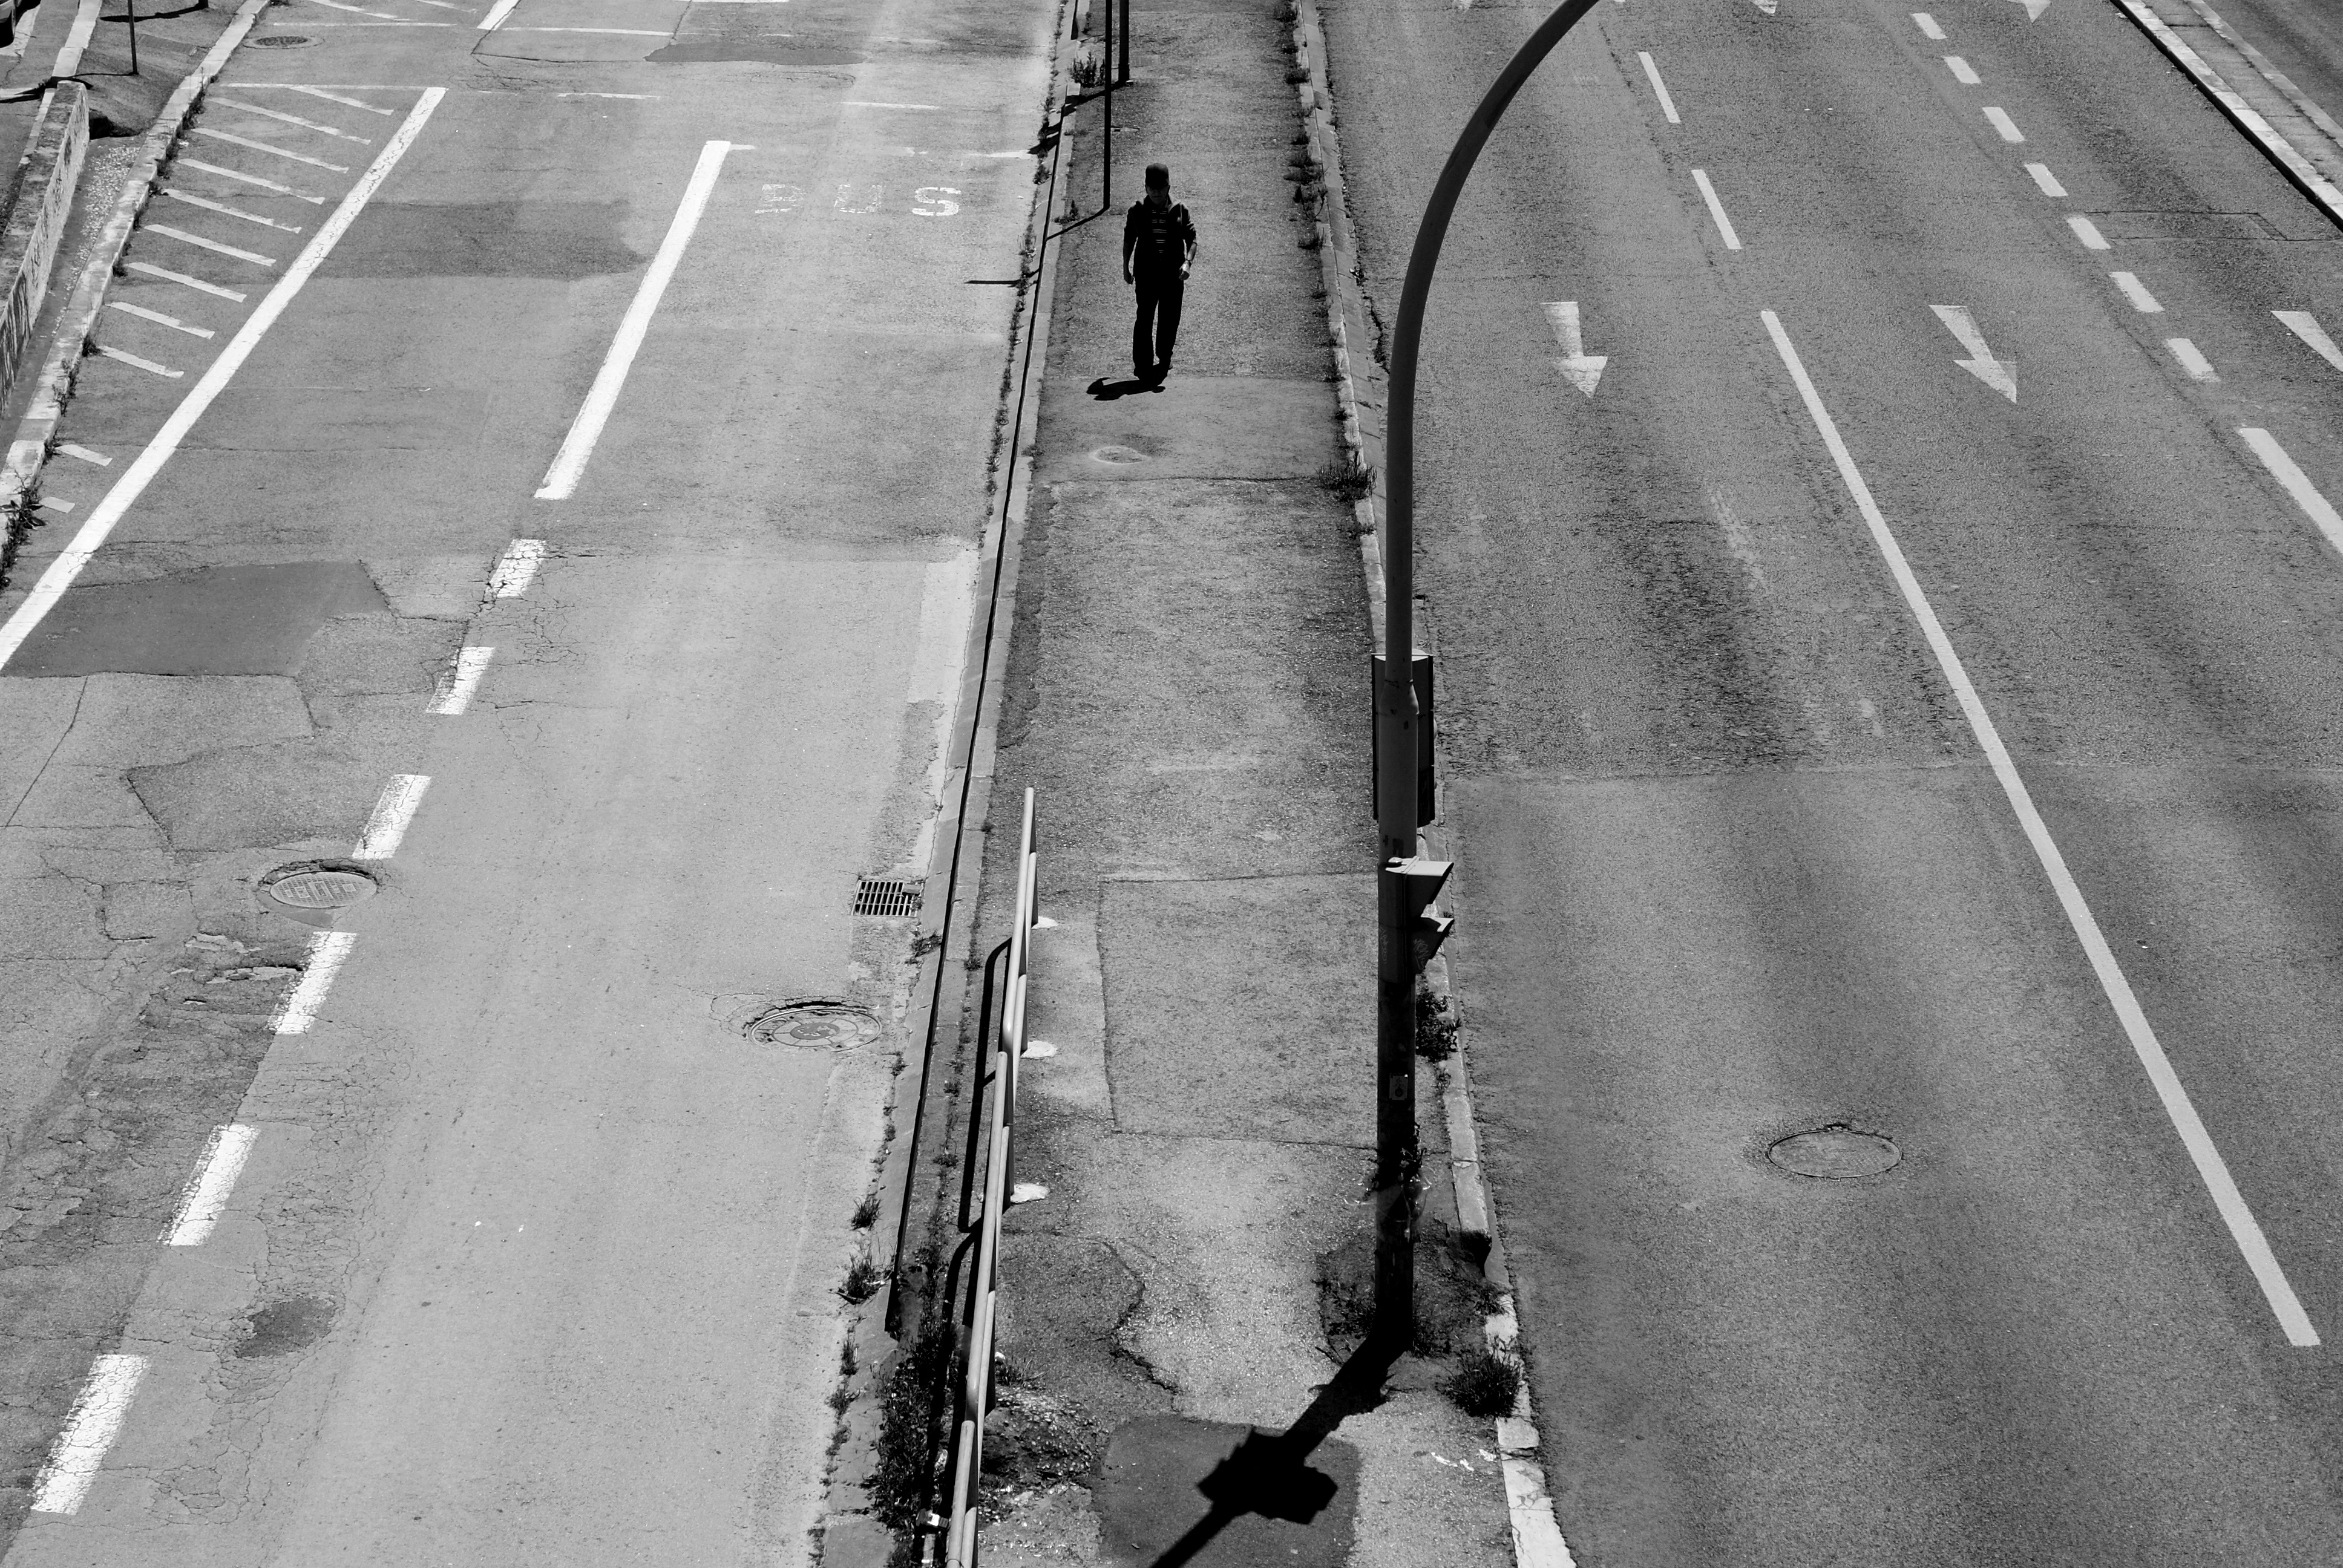
silhouette, creative, black and white, people, track, road, white, street, photography, urban, social, dslr, line, lens, shadow, black, monochrome, lane, streetphotography, bw, blackandwhite, blackwhite, streets, best, 50mm, moments, infrastructure, photograph, prime, sony, pretoebranco, rua, streetphoto, faces, f18, shape, lisboa, moment, unposed, decisive, pretobranco, sp, dslra200, pb, inpublic, fotografiaderua, streetmoments, joolavinha, lavinha, sal50f18, a200, joao, road surface, monochrome photography